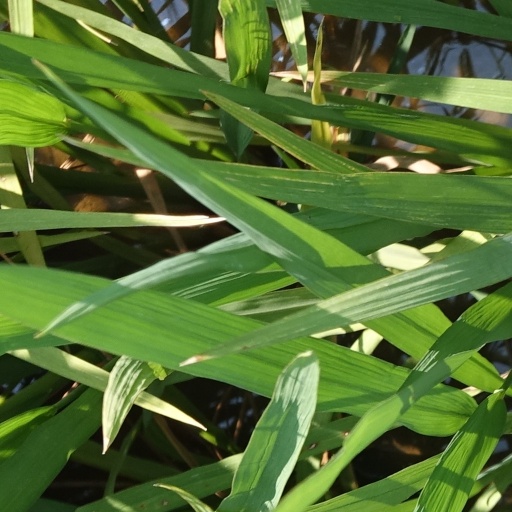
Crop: rice